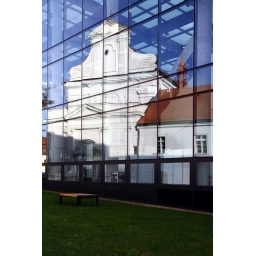
Reflection of st. Bonaventuras church in modern glass and steel building